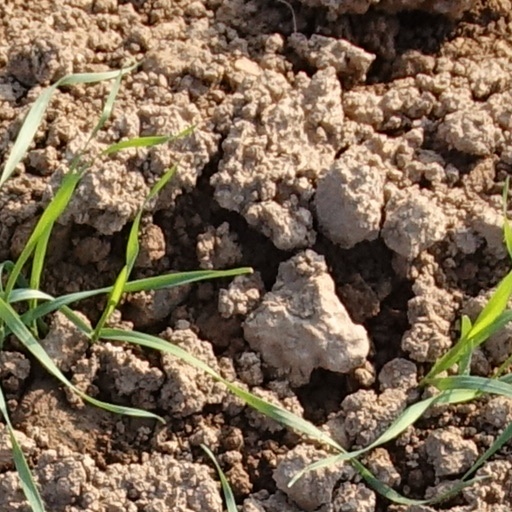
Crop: wheat